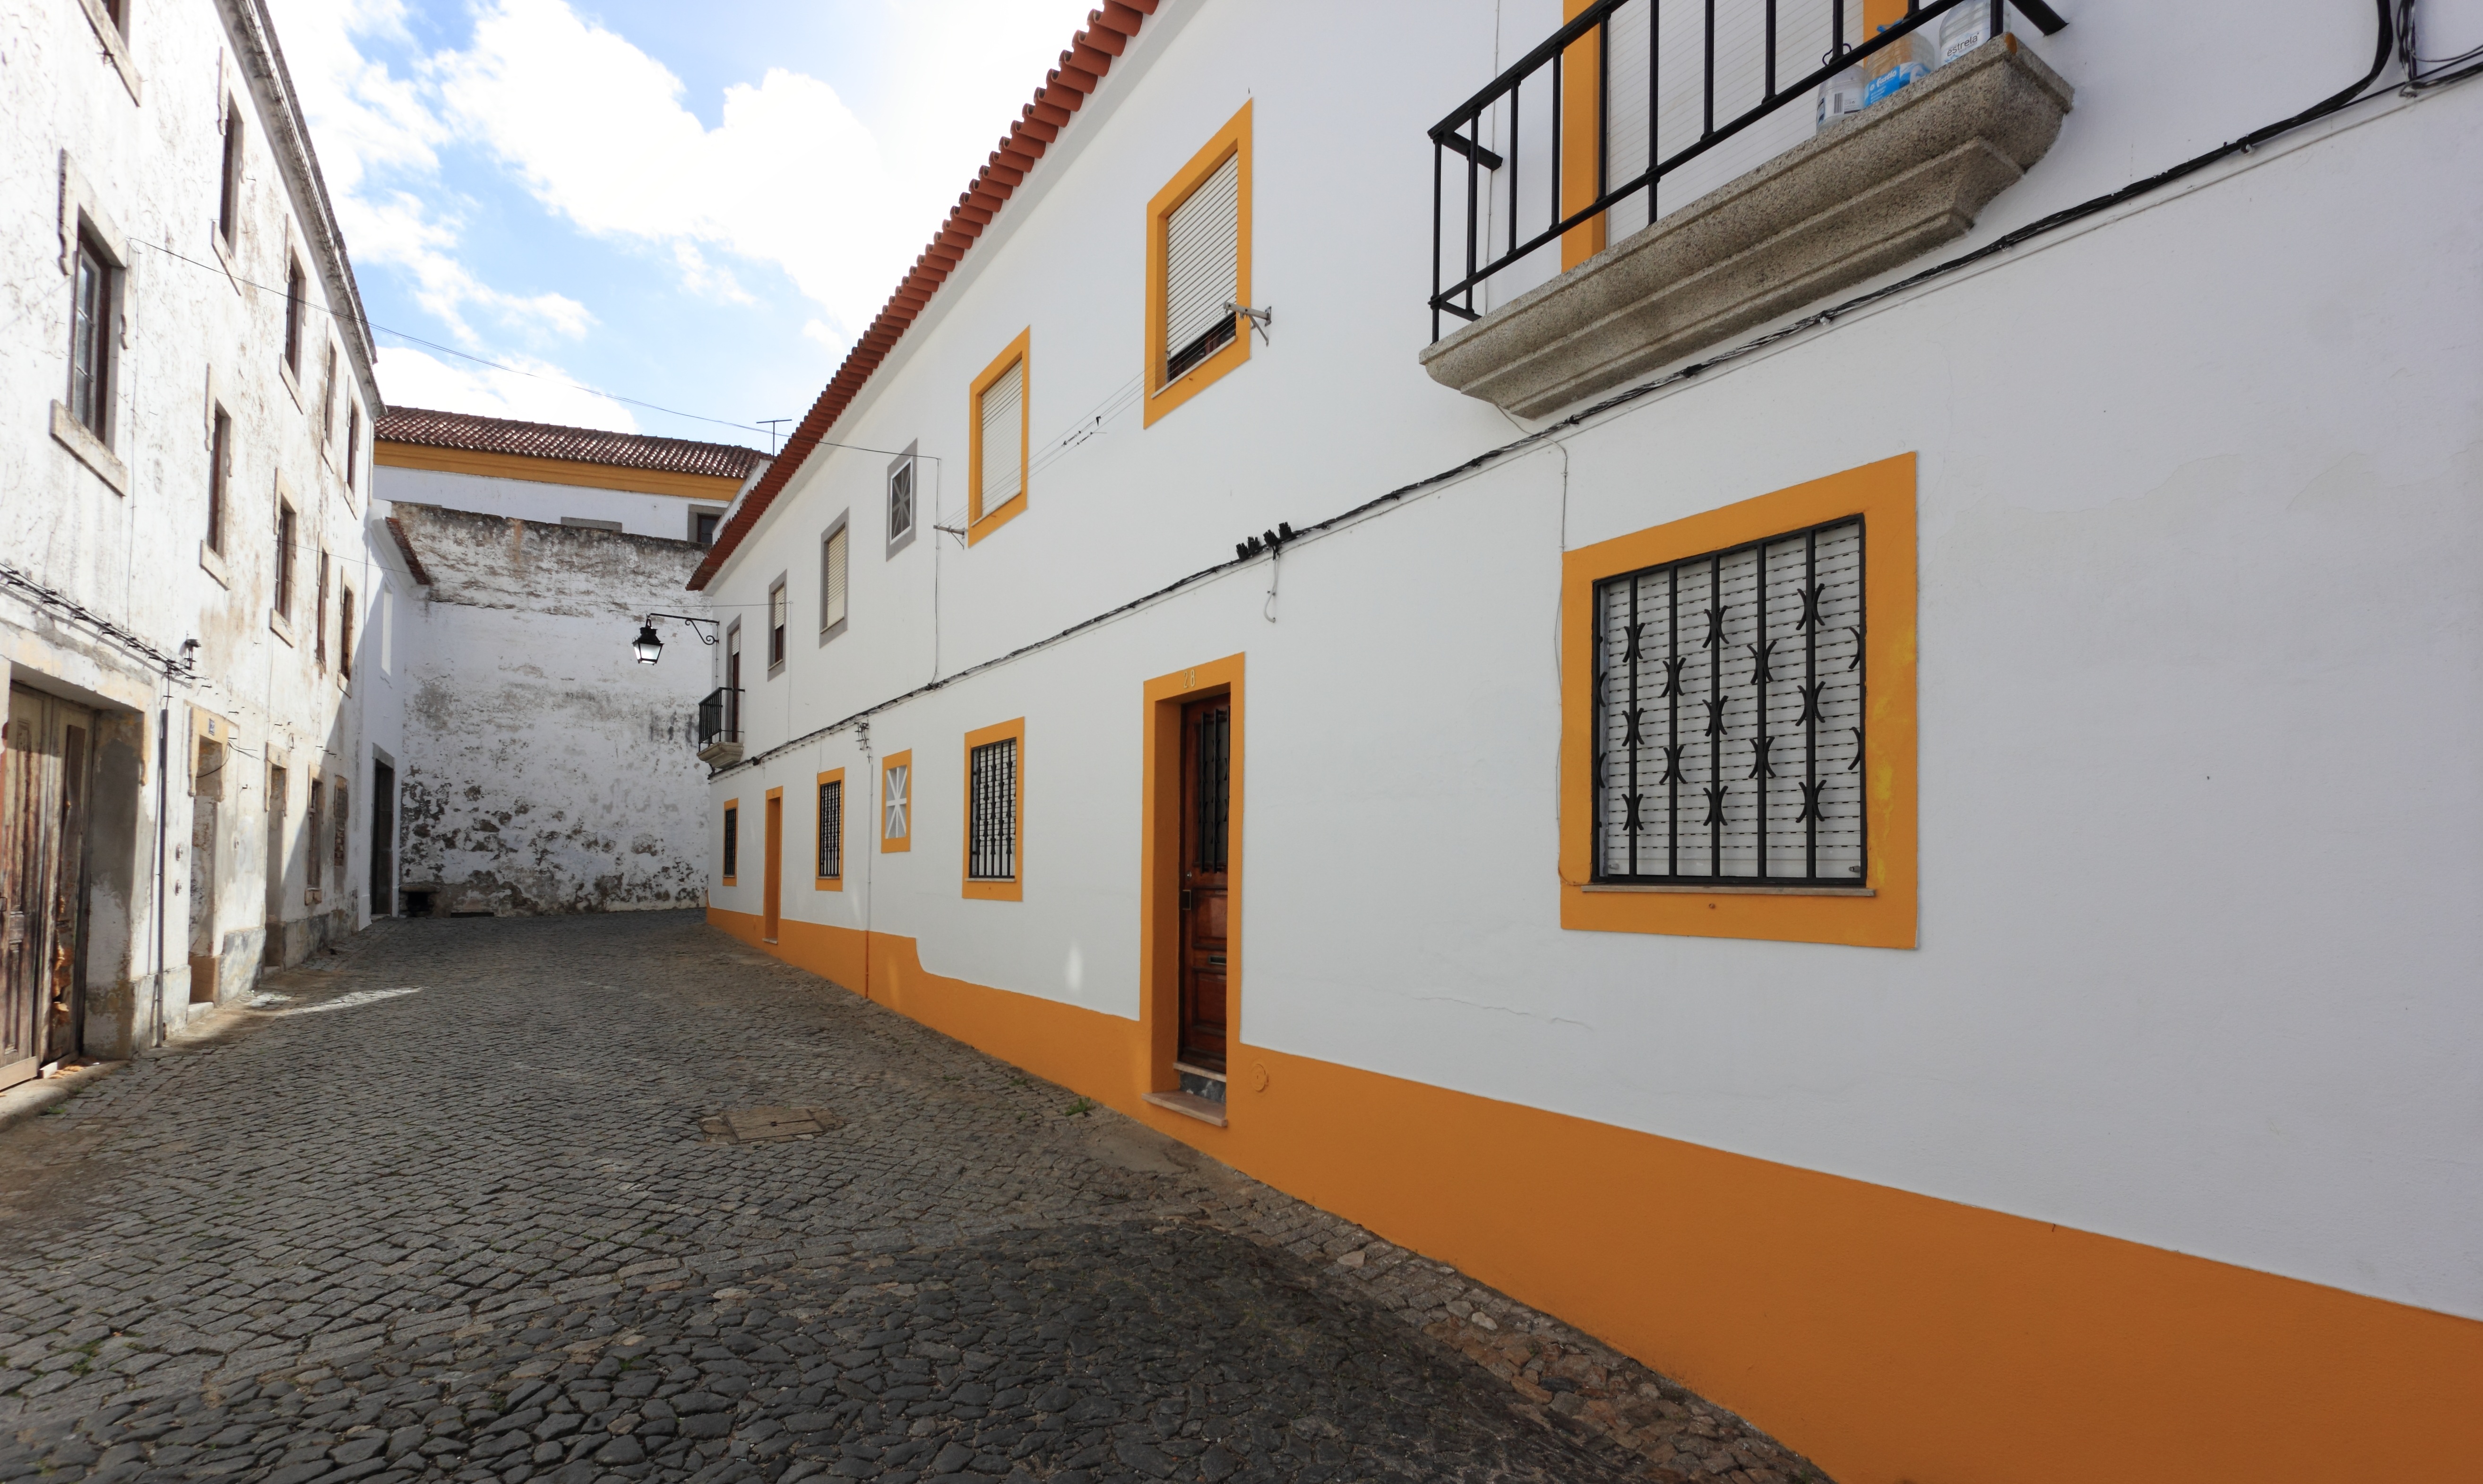
architecture, road, street, house, window, alley, home, wall, facade, property, door, apartment, infrastructure, portugal, estate, neighbourhood, evora